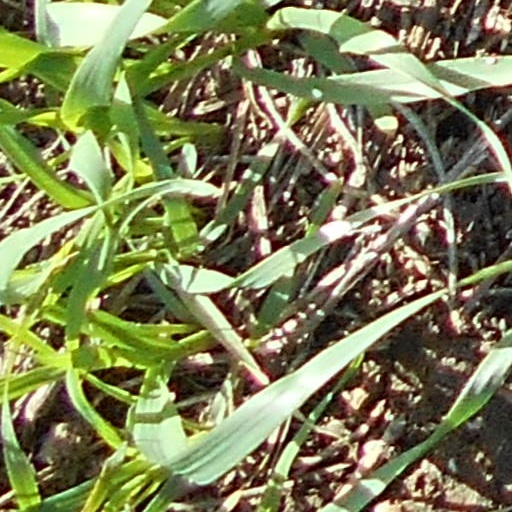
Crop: wheat